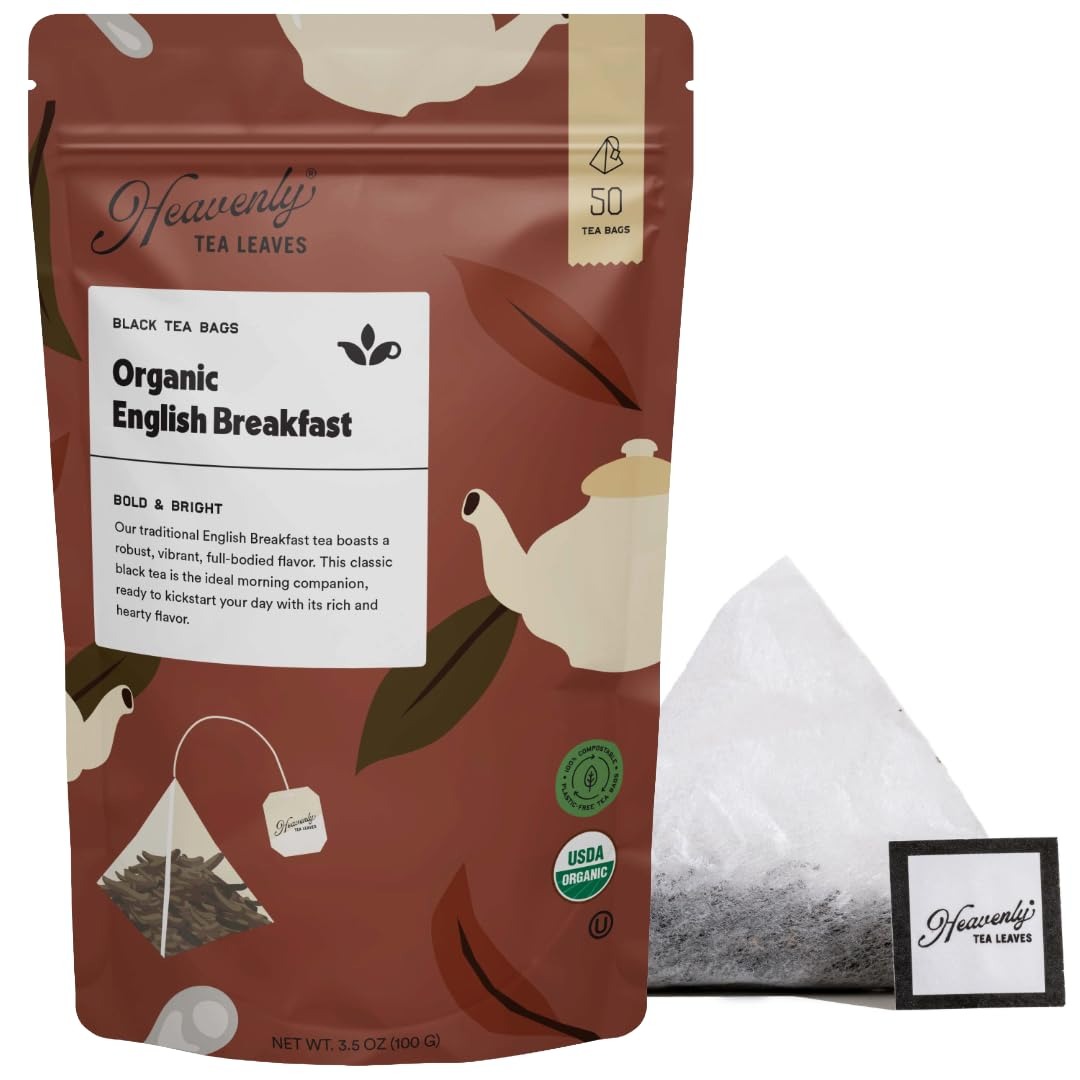
Item Name: Heavenly Tea Leaves Organic English Breakfast (50 Pyramid Tea Bags), Bulk Compostable Black Tea Sachets - 100% Plastic Free, Premium Quality, Whole Tea Leaves in a Convenient Tea Bag
Bullet Point 1: Our traditional English Breakfast tea boasts a robust, vibrant, full-bodied flavor.
Bullet Point 2: Tea Bags Made From Sugar Cane: Each premium tea bag is filled with whole leaf tea, offering the same high quality loose leaf tea you know and love from us, but in a compostable plastic-free tea bag.
Bullet Point 3: Eco-friendly & Compostable: Our tea bags are made from non-GMO sugar cane, free of plastics, staples, and glues. Each tea bag composts in about 2-3 weeks and are fully taste neutral.
Bullet Point 4: Loose Leaf Quality in A Tea Bag: Experience the best of both worlds with our pyramid tea bags, filled with the best whole leaf tea. Enjoy the premium taste of loose leaf tea in a tea bag!
Bullet Point 5: Organic & Kosher: Our USDA Organic English Breakfast is a naturally caffeinated black tea. It is also certified OU Kosher.
Bullet Point 6: Premium Quality Ingredients: Organic Black Tea
Product Description: Our traditional English Breakfast tea boasts a robust, vibrant, full-bodied flavor. This classic black tea is the ideal morning companion, ready to kickstart your day with its rich and hearty flavor. Each tea bag is filled with the same high quality loose leaf tea that you know and love from us in the convenience of a tea bag. Our bulk pouch contains 50 plastic-free, compostable pyramid tea bags, perfect for the daily drinker, food service operators, restaurants, coffee shops & cafes. Here at Heavenly Tea Leaves, we know a busy day can make finding a moment to pause feel impossible. But we also know the power of a good cup of tea. That’s why we carefully source only the most aromatic and flavorful loose leaf teas from around the world. We invite you to enjoy organic teas and wellness blends that sink you into joy, relaxation, and mindfulness. That revive your energy and focus throughout the day. That help you float gently to sleep at night. We believe you deserve a whole and healthful lifestyle. We’re excited to help you live it. These teas and herbal tisanes are delivered in our unique kraft resealable pouches to ensure easy pouring and continued freshness. Explore our vast selection of whole leaf teas! Our plentiful selection of classic bulk green teas, delicious bulk black teas, and healing bulk herbal teas are flavorful, fresh, and delicious!
Value: 16.0
Unit: Ounce

Price: 38.99